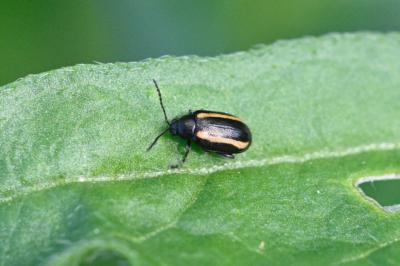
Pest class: striped_flea_beetle